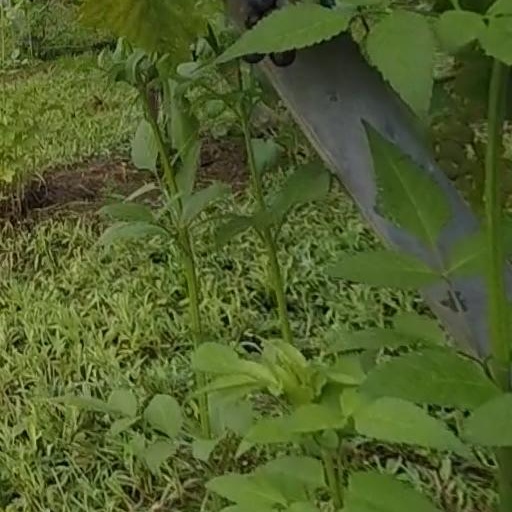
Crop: grape